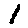
Label: 1